Skarnsundet

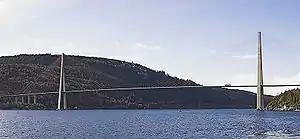
The south entrance to Skarnsundet, as seen from Vangshylla, with Skarnsund Bridge clearly visible.

The Skarnsund strait was crossed by the Vangshylla–Kjerringvik Ferry (car ferry), operated by Innherredsferja, prior to 19 December 1991. On that date the new long Skarnsund Bridge was opened. The bridge is part of Norwegian County Road 755. Skarnsund is a noted site for both sports fishing and underwater diving.